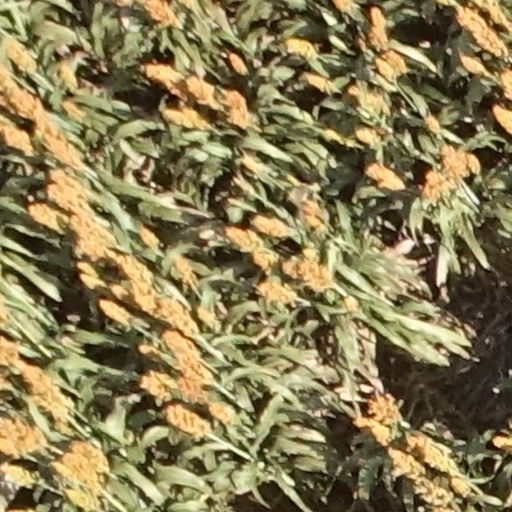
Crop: sorghum